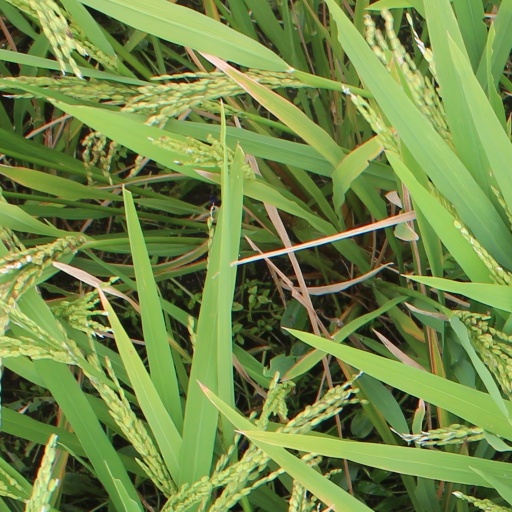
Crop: rice